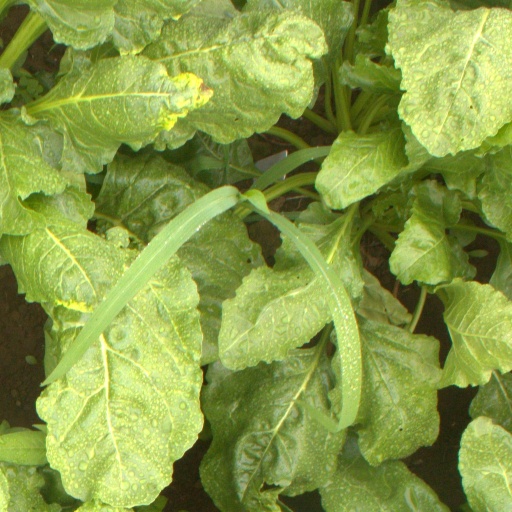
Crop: sugar beet